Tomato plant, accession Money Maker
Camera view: tilt-top (135 deg); turntable rotation: 150 degrees
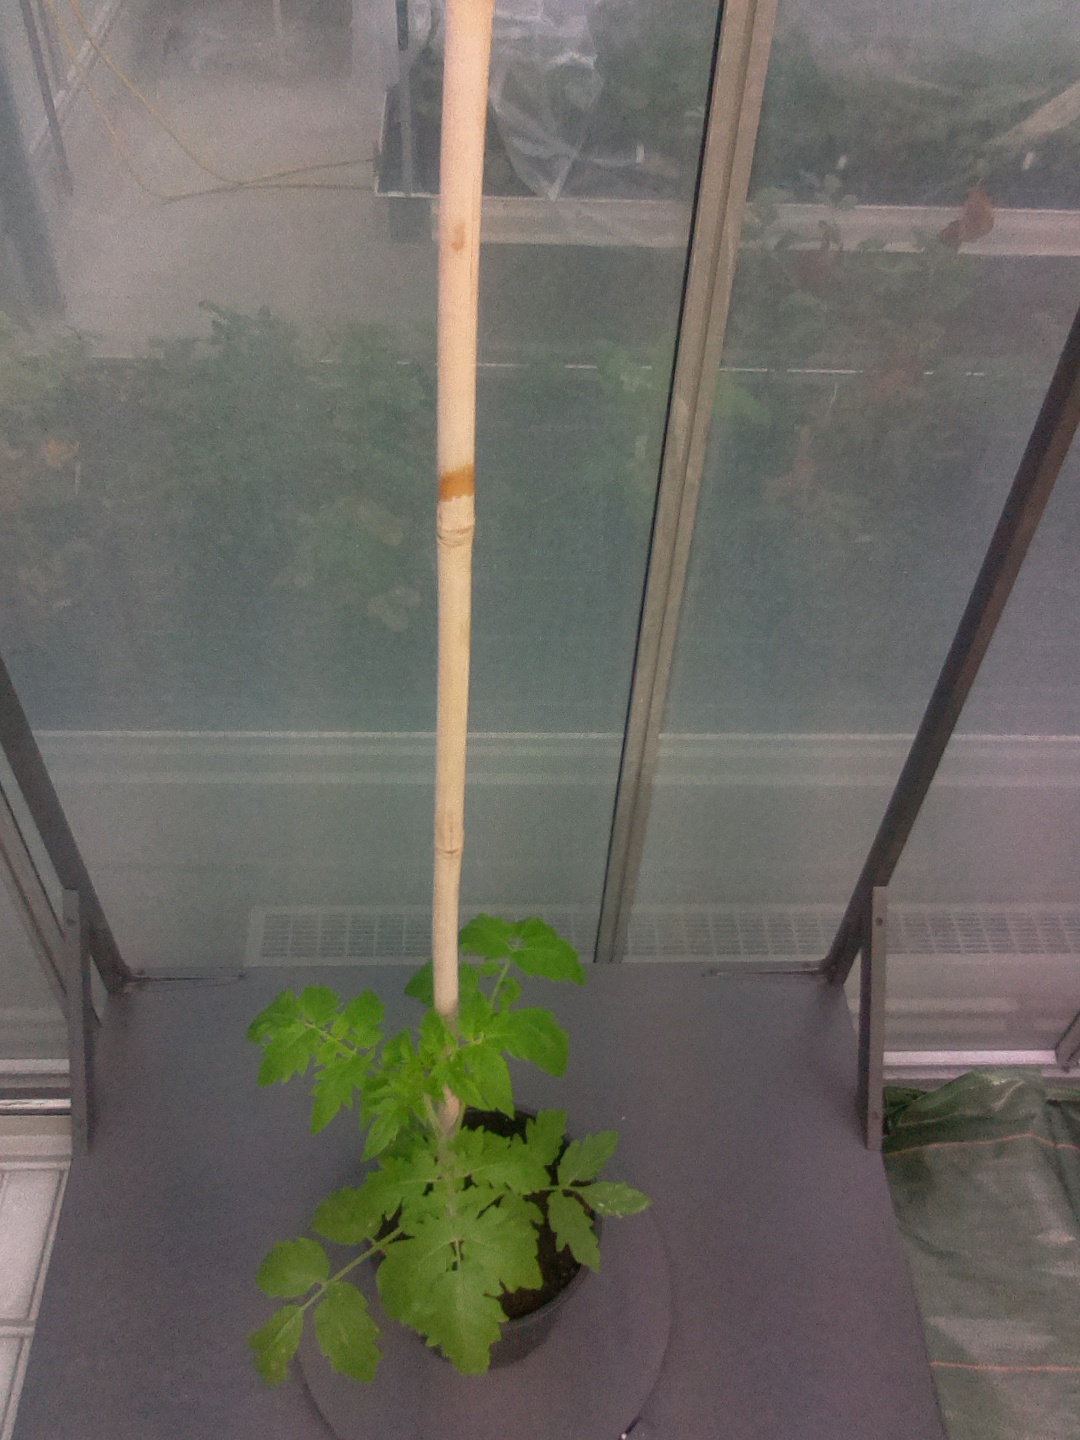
BBCH growth stage 13: 6 of true leaves visible